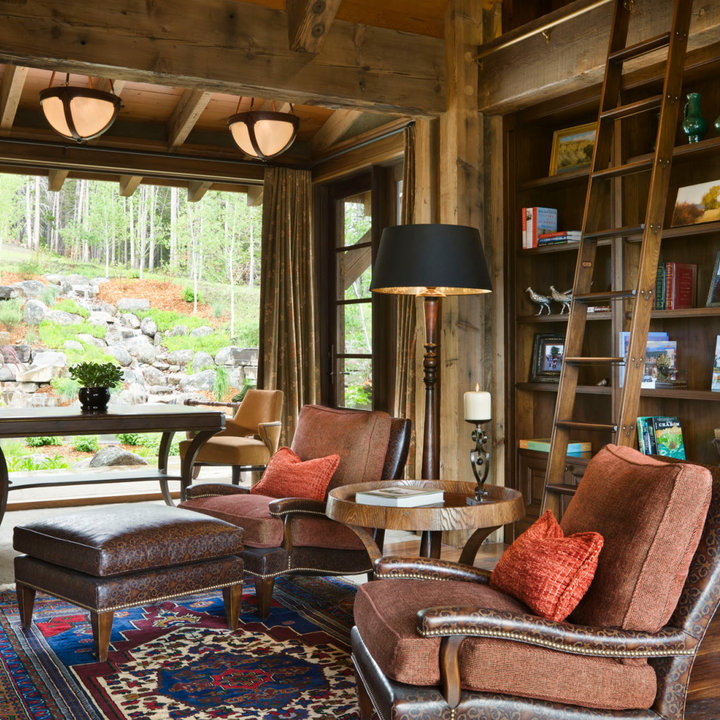
Style: Rustic